Maui Time Weekly

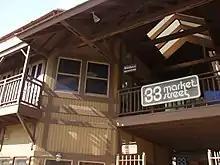
Offices of Maui Time Weekly at 33 North Market Street.

Begun as a free bi-weekly newsprint magazine, Maui Time offered a combination of music, sports, arts and community features, as well as Maui's first true entertainment calendar. The paper was founded by Tommy Russo and Mark D'Antonio.